Riccoldo da Monte di Croce

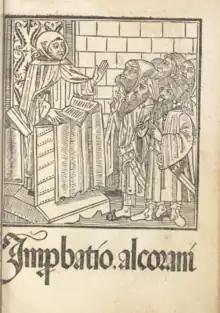
Title page of Riccoldo's work published in Seville c.1500, showing a Christian friar preaching to Muslims

Riccoldo da Monte di Croce (Florence; 1320) or Ricold of Monte Croce was an Italian Dominican friar, travel writer, missionary, and Christian apologist. He is most famous for his polemical works on Medieval Islam and the account of his missionary travels to Baghdad.